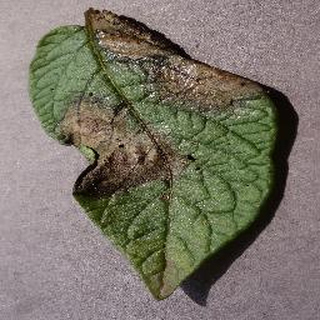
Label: potato_late_blight